Dynamic tidal power

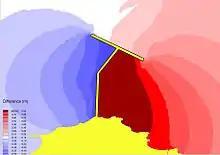
Top-down view of a DTP dam. Blue and dark red colors indicate low and high tides, respectively.

A DTP dam is a long barrier of 30 km or more which is built perpendicular to the coast, running straight out into the sea, without enclosing an area. Along many coasts of the world, the main tidal movement runs parallel to the coastline: the entire mass of the ocean water accelerates in one direction, and later in the day back the other way. A DTP dam is long enough to exert an influence on the horizontal tidal movement, which generates a water level differential (head) over both sides of the dam. The head can be converted into power, using a long series of conventional low-head turbines installed in the dam.